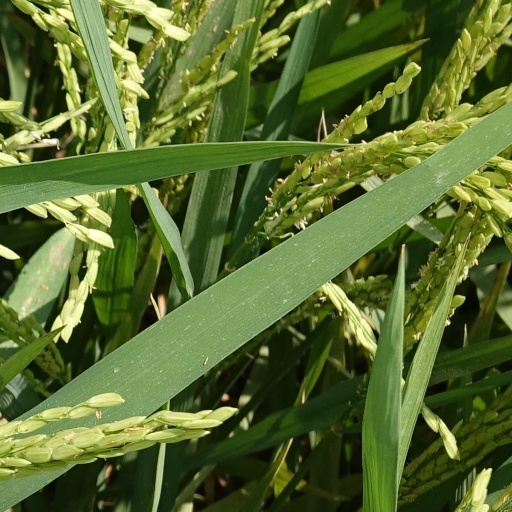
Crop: rice